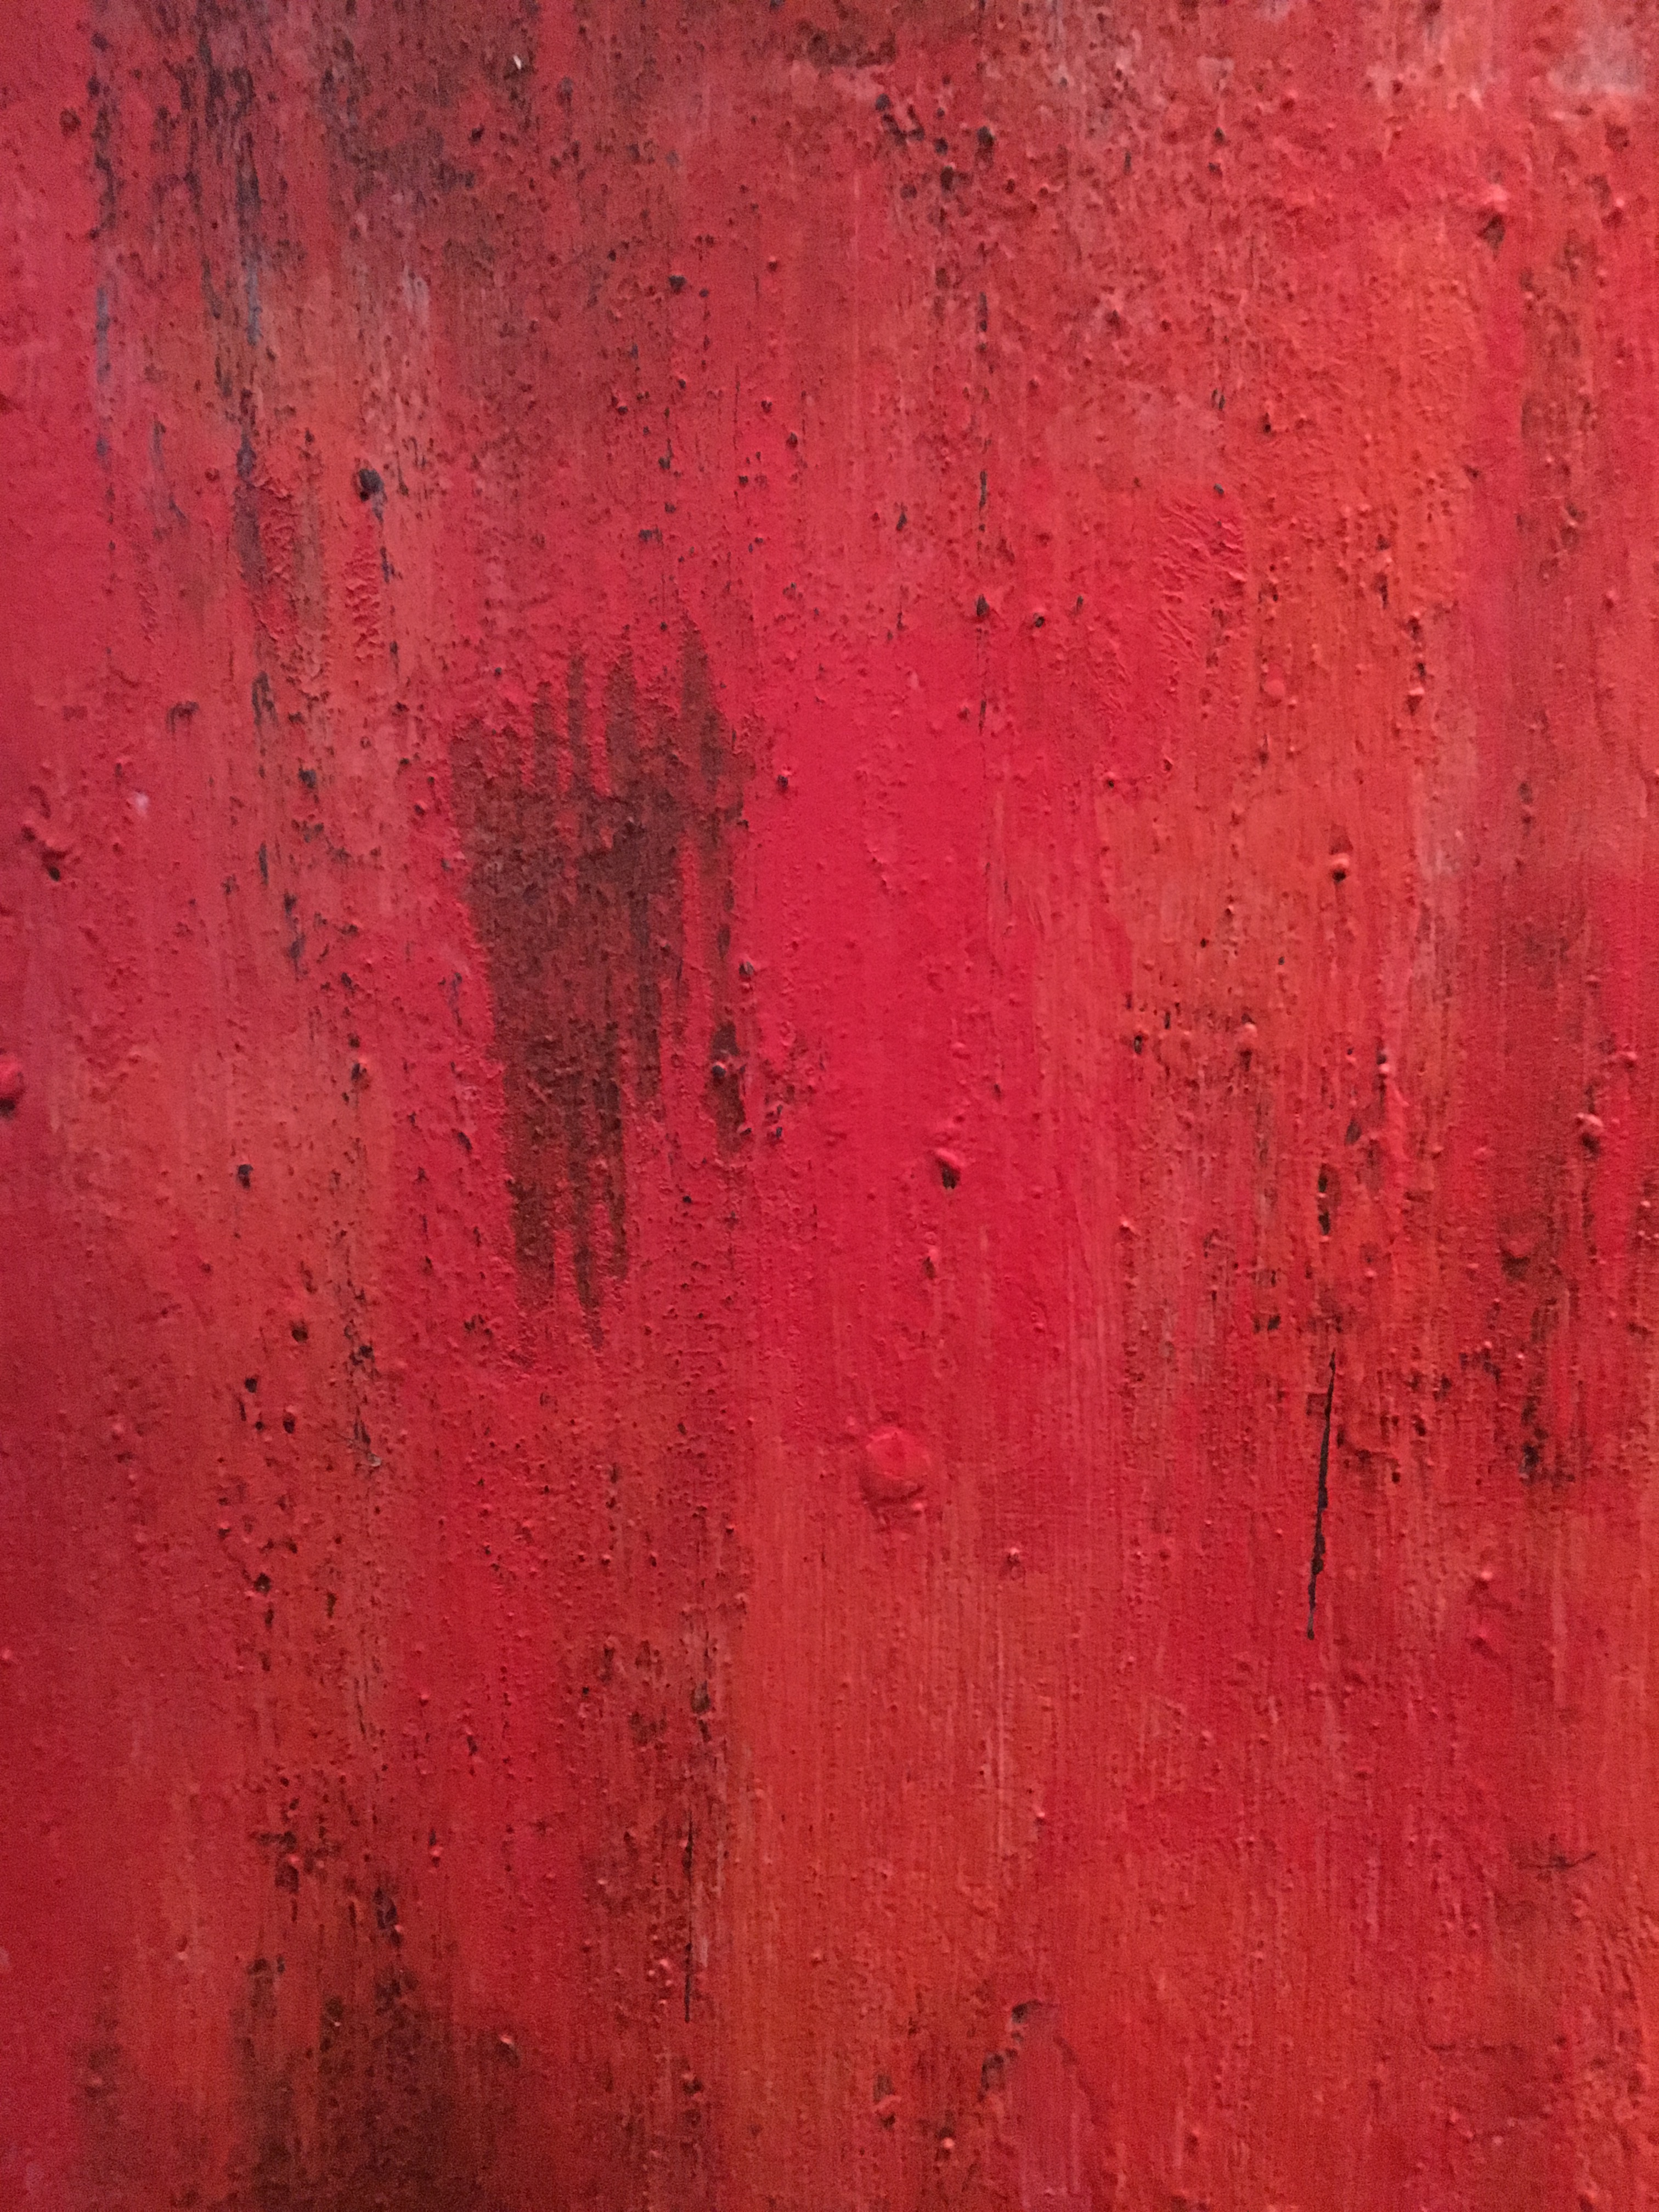
wood, texture, floor, wall, red, color, brick, material, art, hardwood, mural, flooring, wood stain